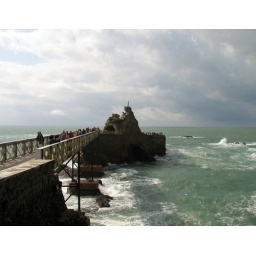
Rocher de la Vierge - the rock of Virgin Mary. The metallic bridge was built by Gustave Eiffel.